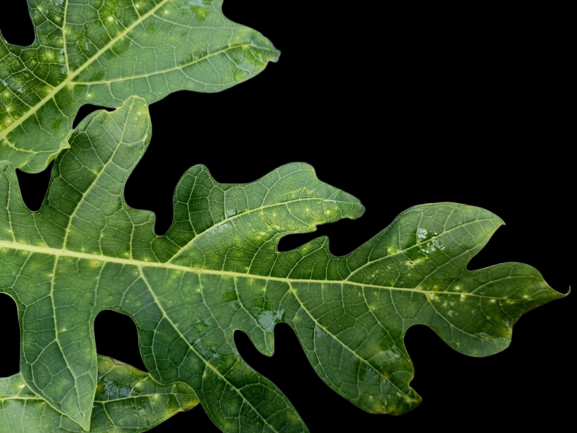
Crop: Papaya
Label: Curled_Yellow_Spot